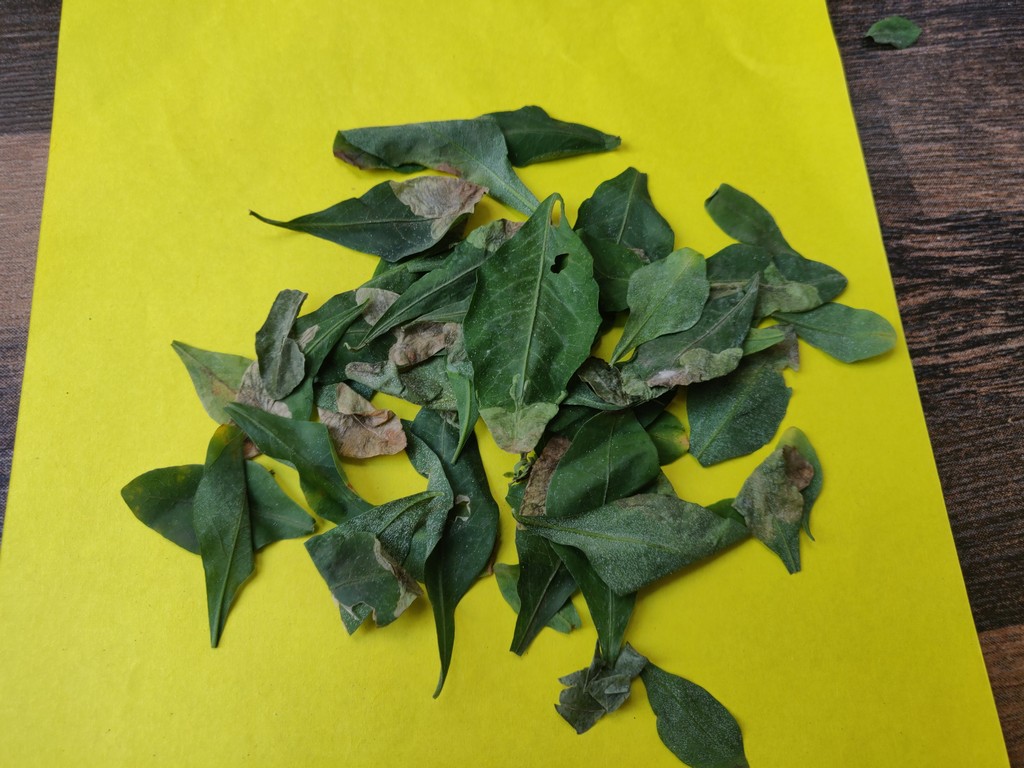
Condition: Unhealthy
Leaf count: multiple
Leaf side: unknown